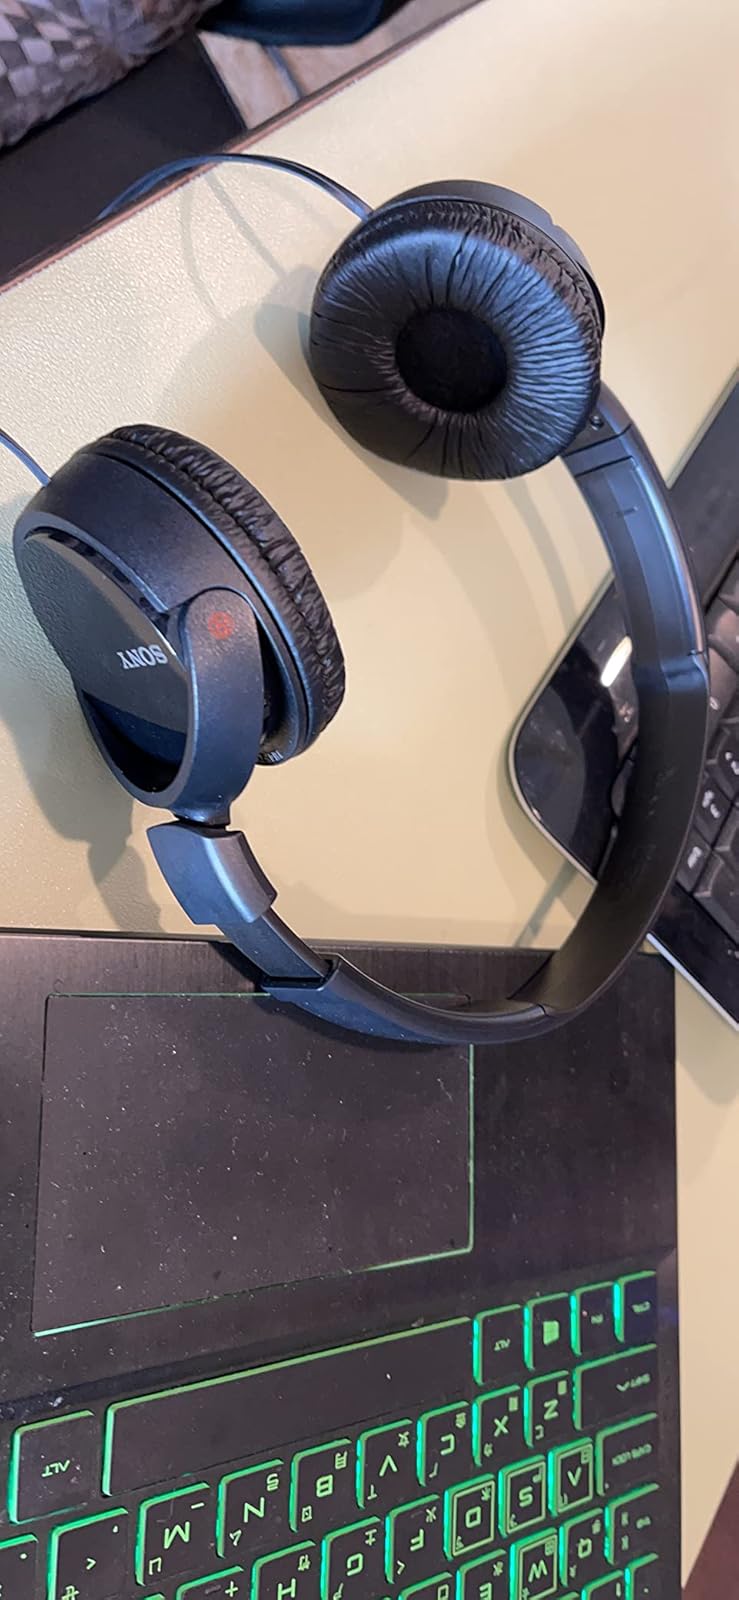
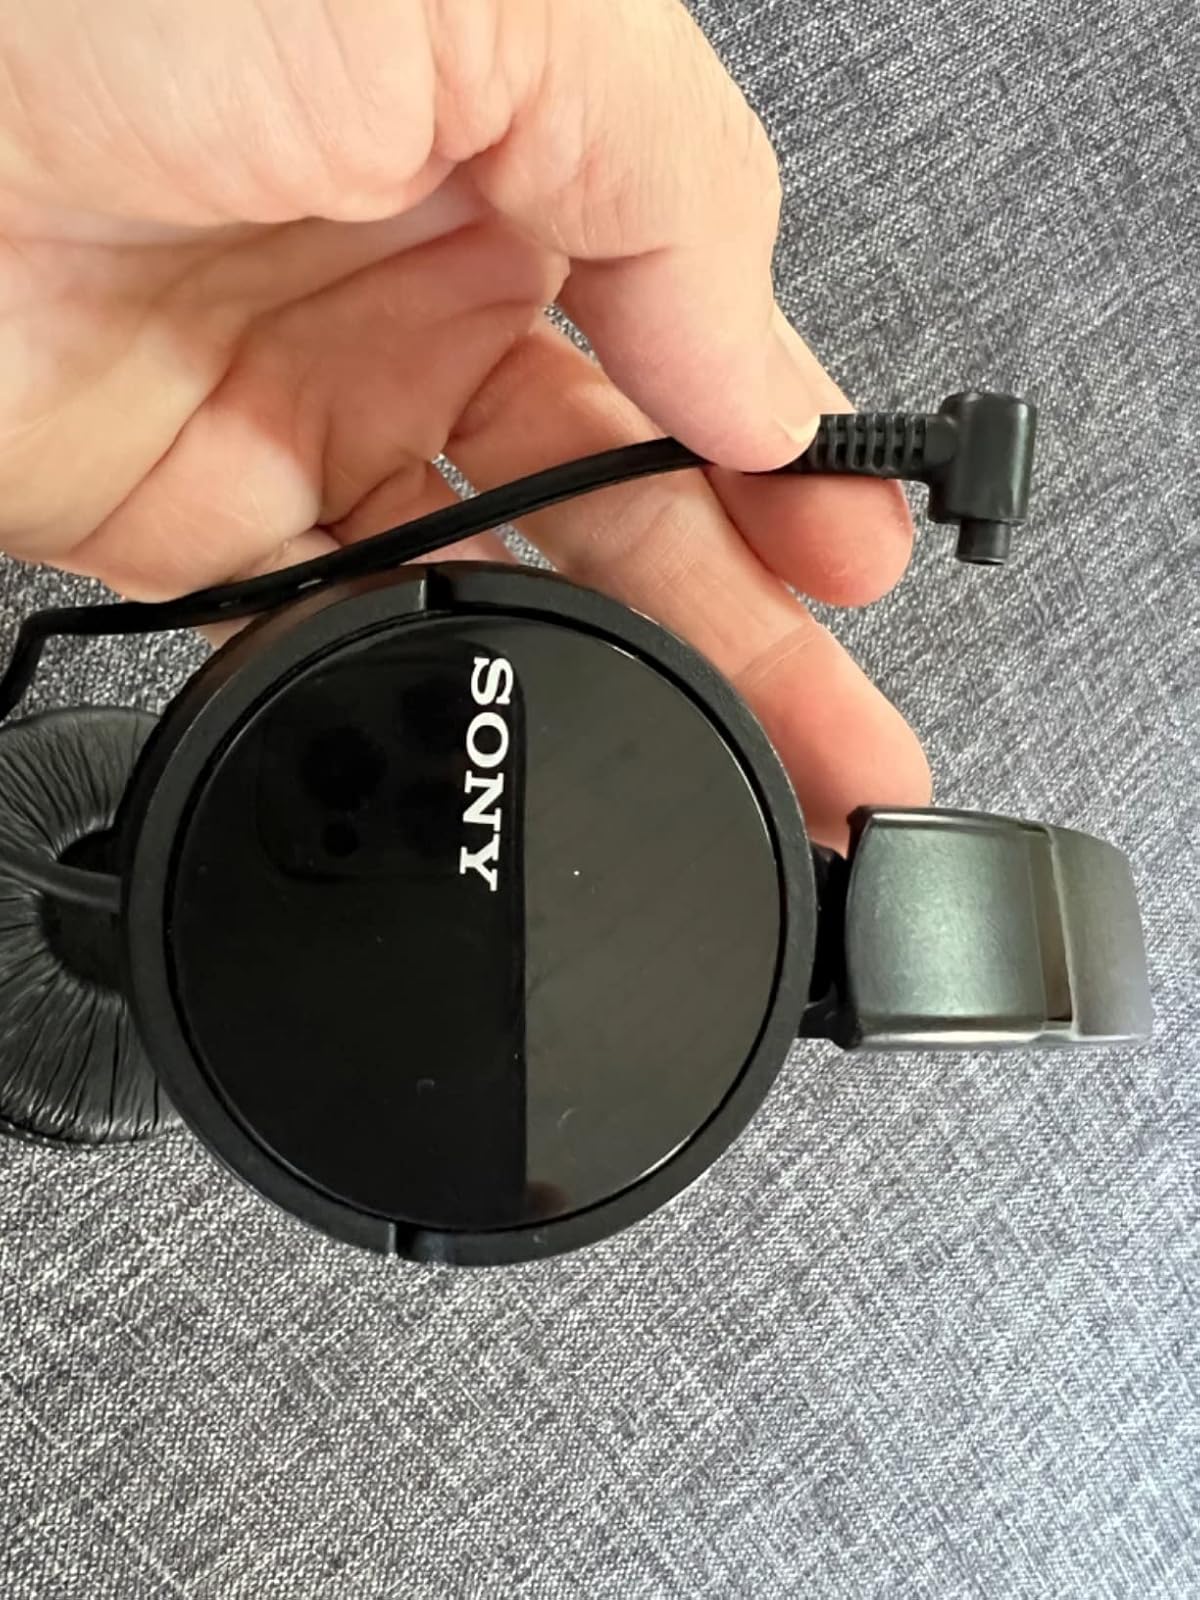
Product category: headphones
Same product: yes